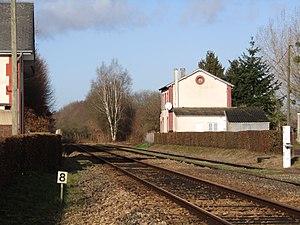
L'ancien bâtiment voyageurs de la gare de Cerisy-Belle-Étoile en 2019
La gare de Cerisi-Belle-Étoile est une ancienne halte ferroviaire française de la ligne d'Argentan à Granville, située sur le territoire de la commune de Cerisy-Belle-Étoile, dans le département de l'Orne, en région Normandie. Ici, il s'agit d'un cas où l'orthographe du nom de la station diffère de celle du lieu.